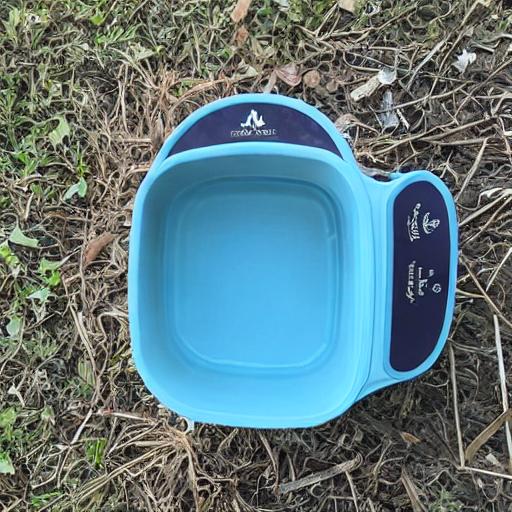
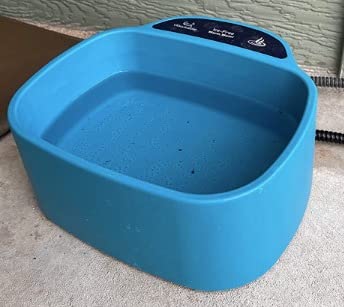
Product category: items_bowl
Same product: no